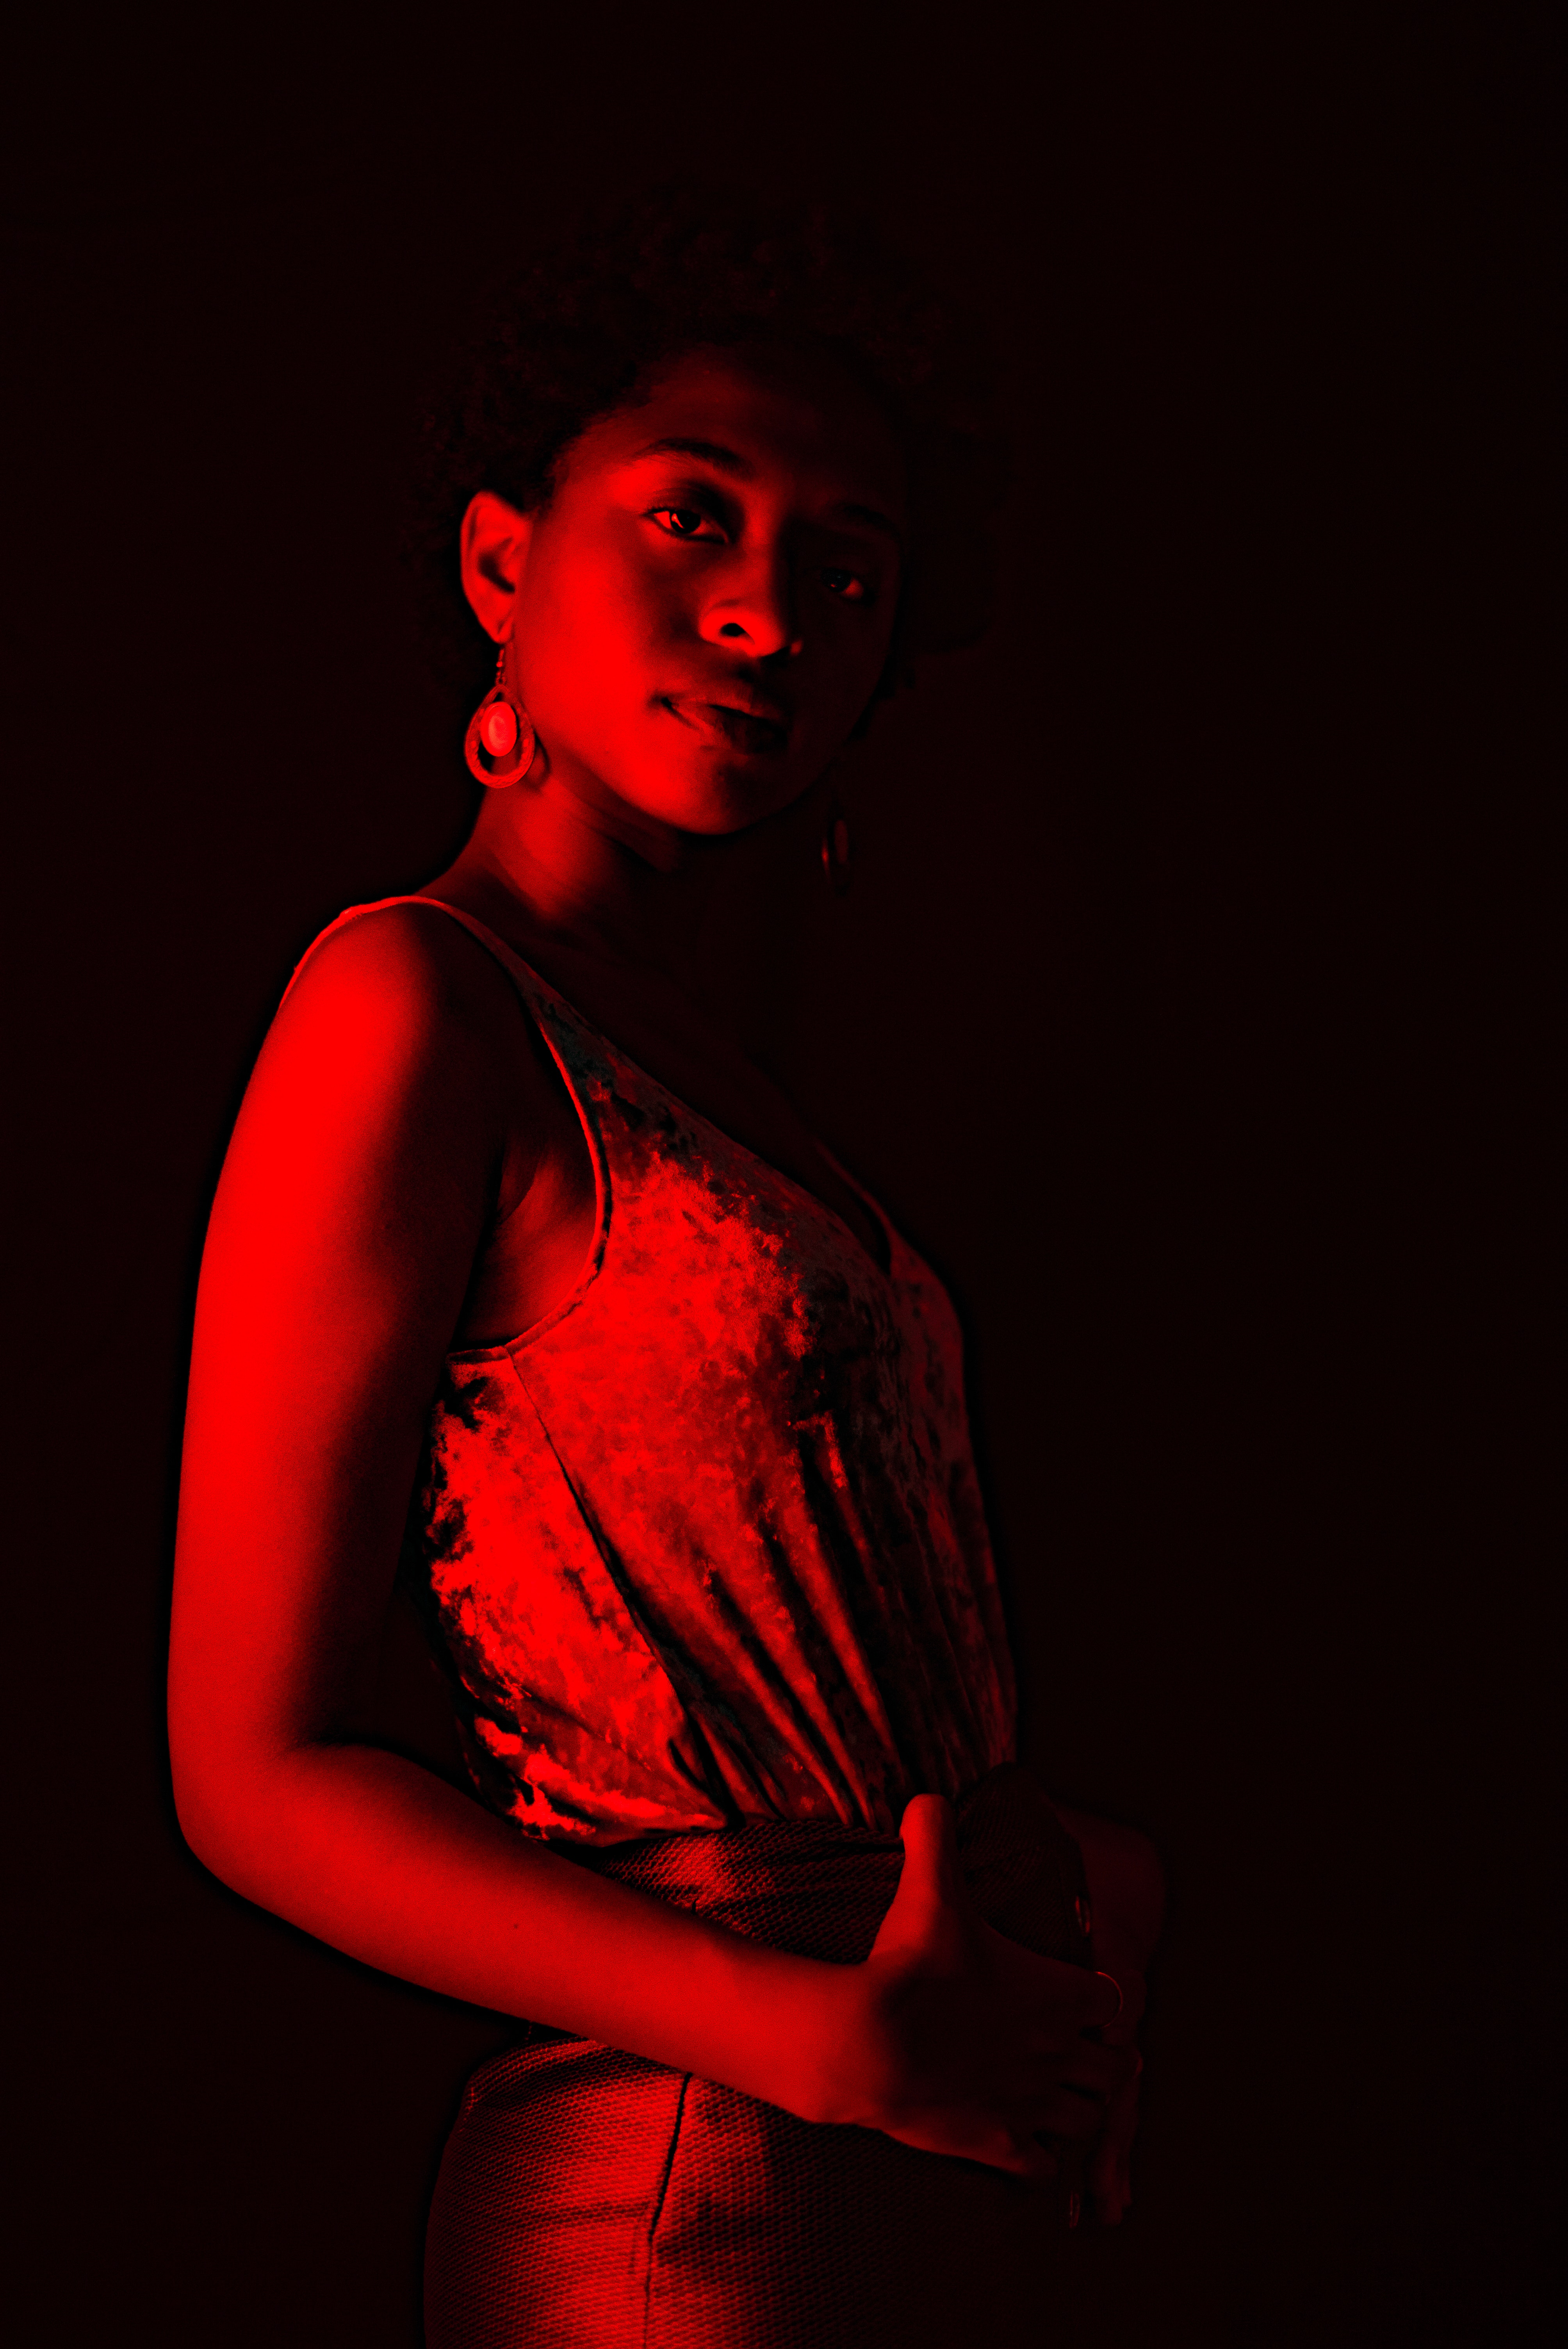
red, black, darkness, human, flash photography, photography, human body, room, flesh, art